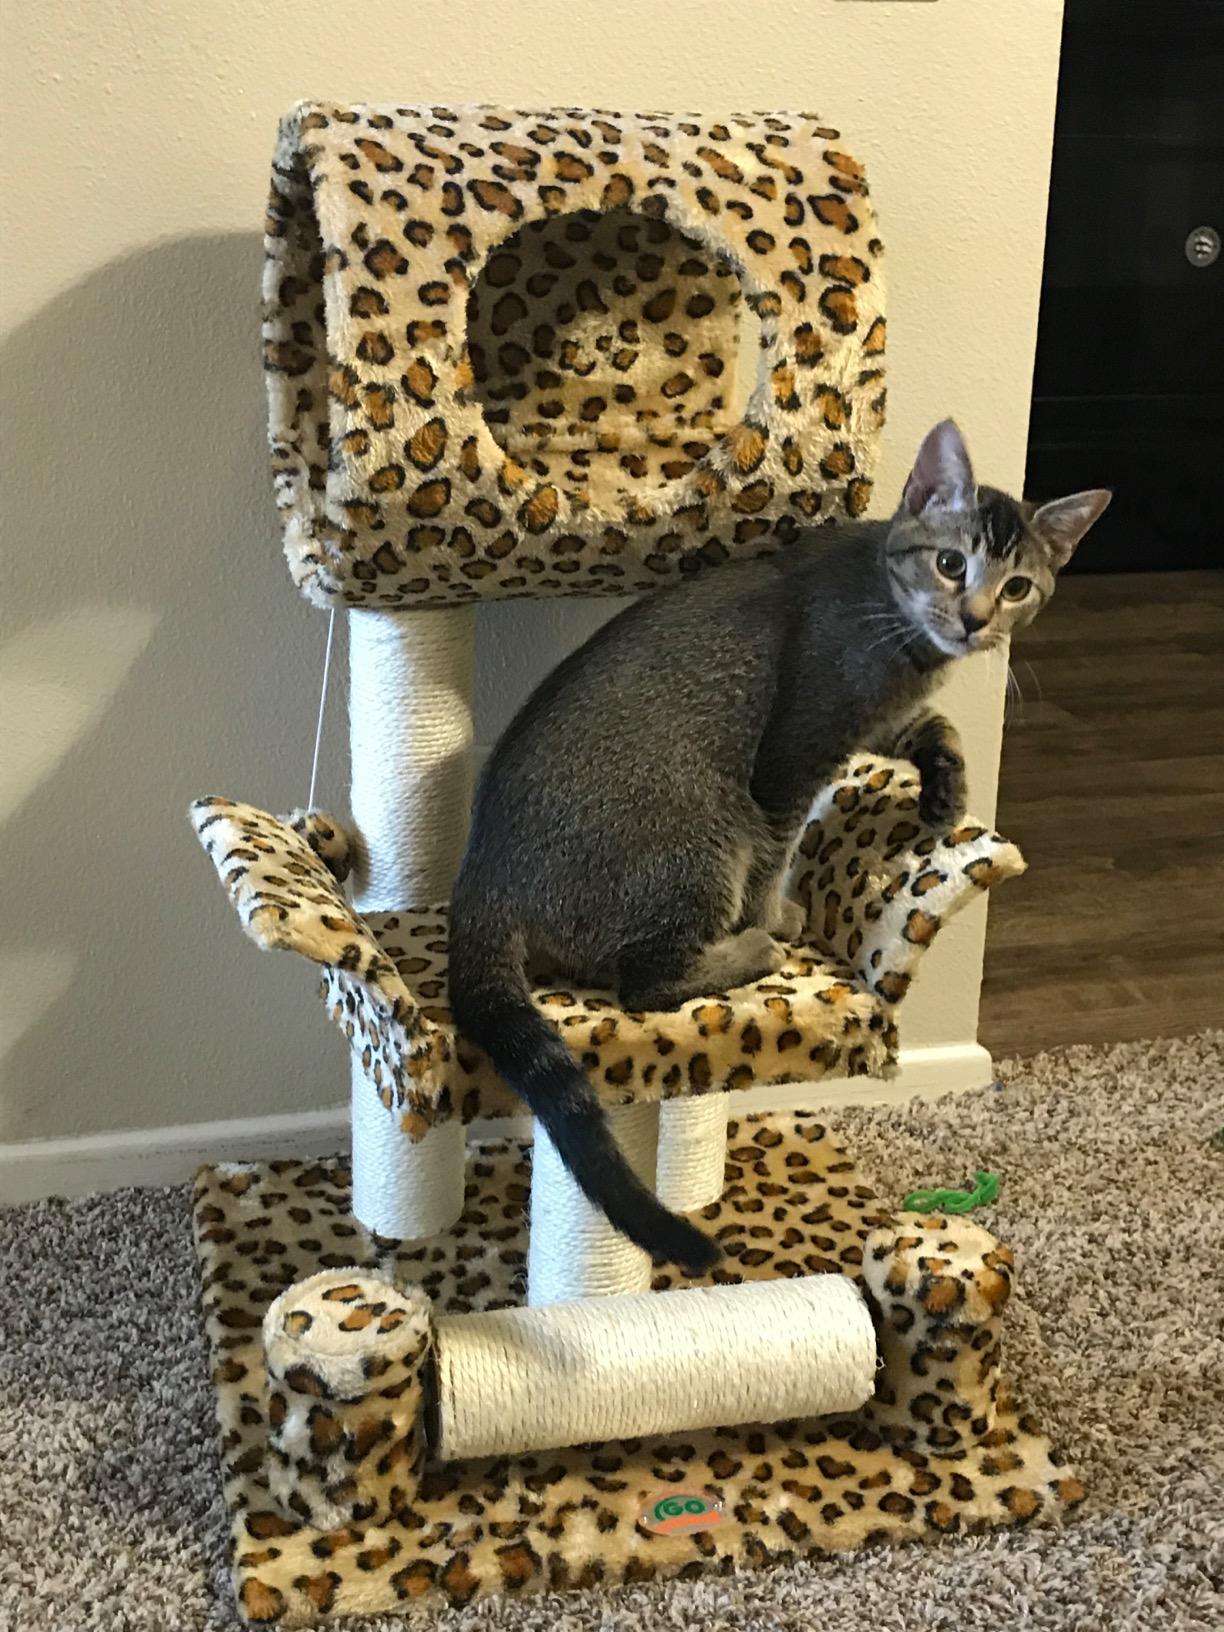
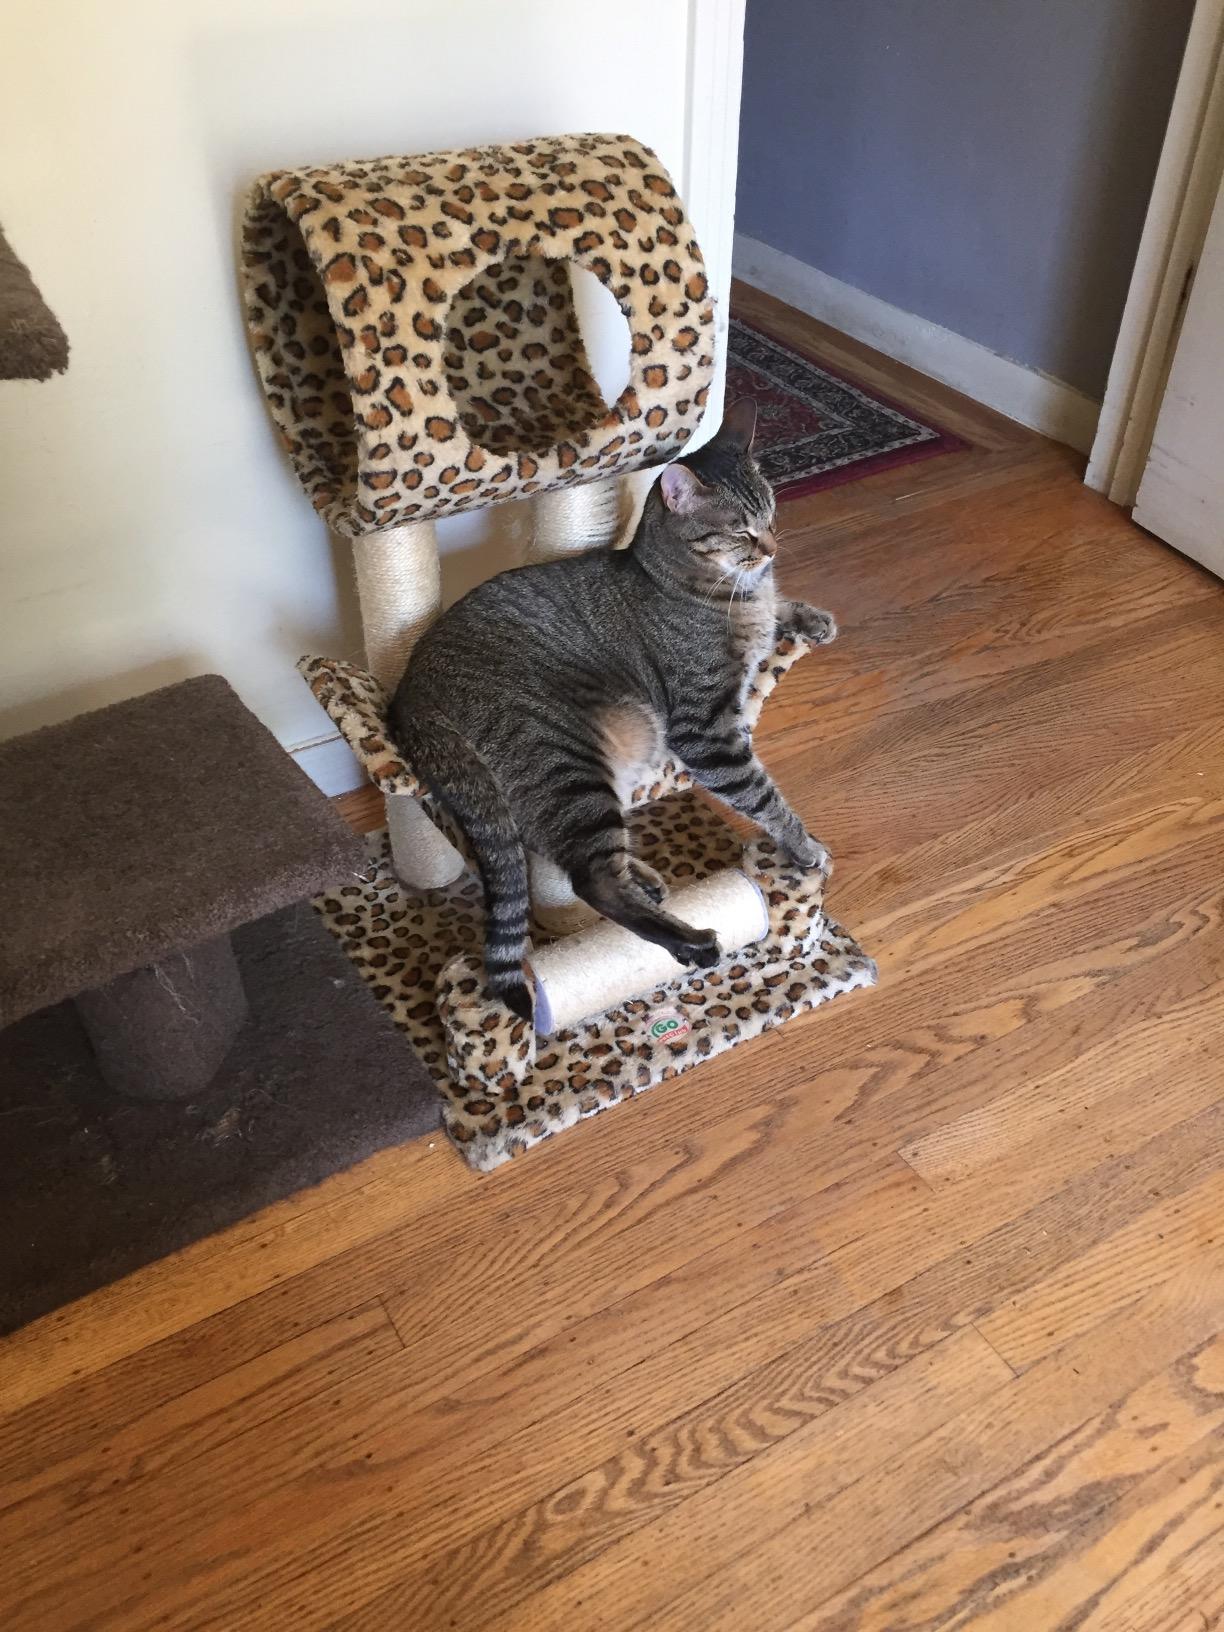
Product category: items_cat tree
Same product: yes